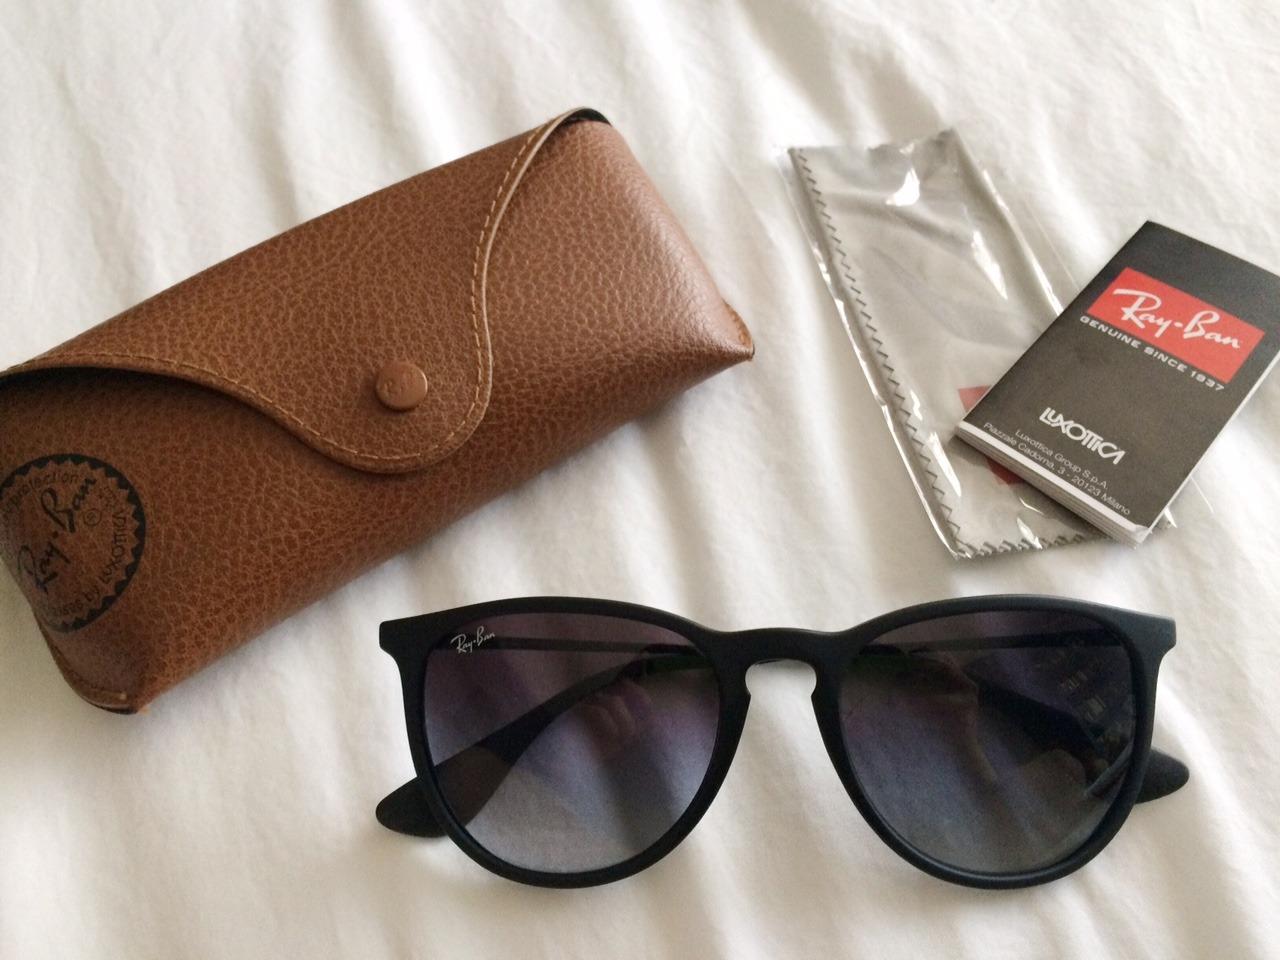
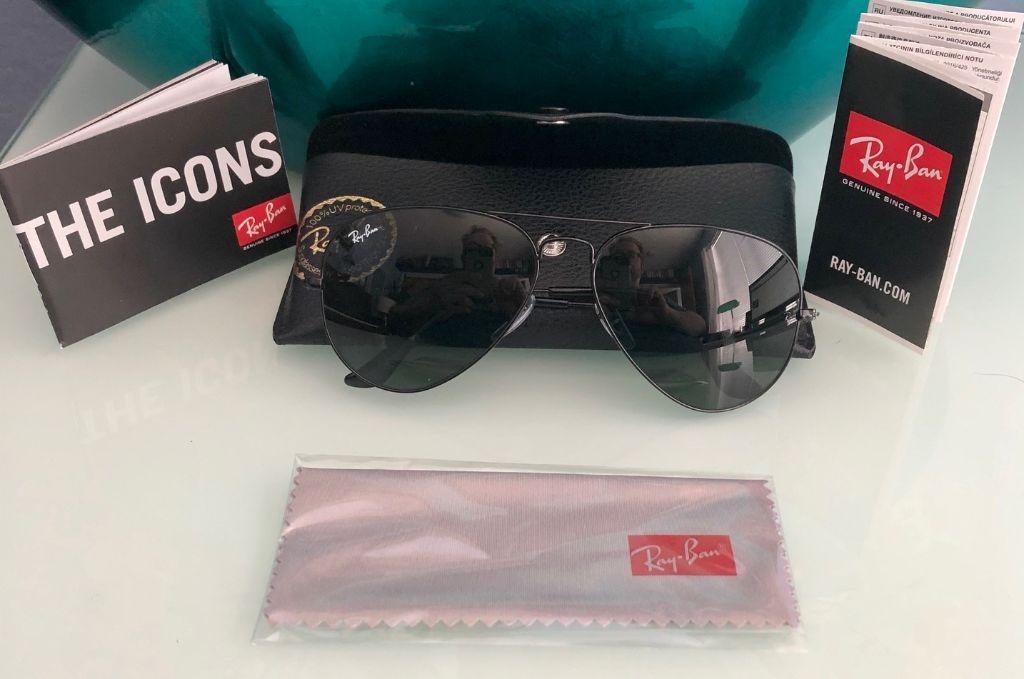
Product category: accessories_sunglasses
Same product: no